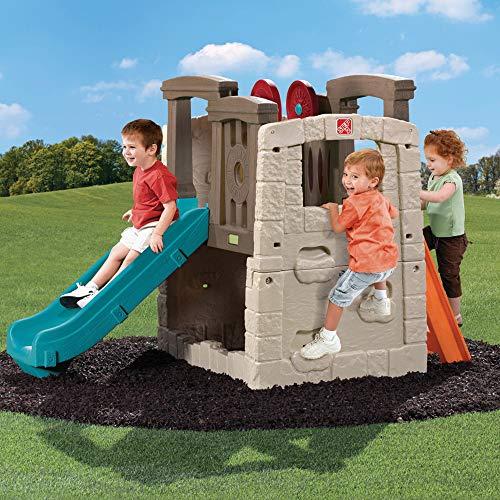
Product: Step2 Naturally Playful Woodland Climber II | Kids Activity Climber Outdoor Playset, Brown & Blue
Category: Toys & Games | Sports & Outdoor Play | Play Sets & Playground Equipment | Freestanding Climbers
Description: This kids’ outdoor activity center is a mini adventurer’s dream Toddlers can climb the Rockwall-like sides into the platform play area, where two steering wheels are placed for fun make-believe play.
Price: $281.16
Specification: ProductDimensions:75x47x53.8inches|ItemWeight:32pounds|ShippingWeight:74pounds(Viewshippingratesandpolicies)|ASIN:B07PKXR9PW|Itemmodelnumber:4902KR|Manufacturerrecommendedage:24months-10years